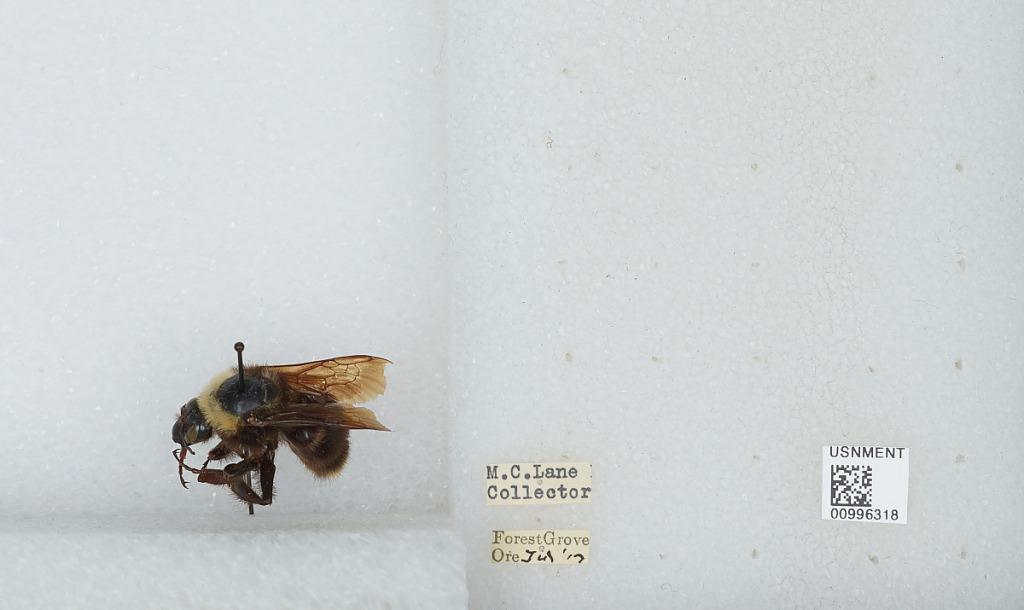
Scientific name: Bombus (Fervidobombus) californicus Smith
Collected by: M. Lane
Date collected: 2017-7-
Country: United States
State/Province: Oregon
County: Washington
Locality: Forest Grove
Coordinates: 45.5197, -123.111